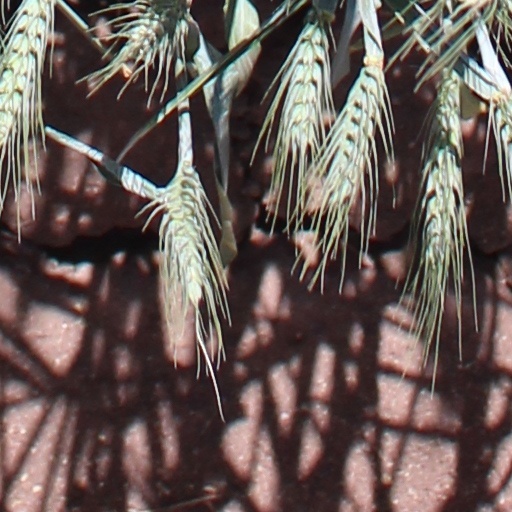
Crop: wheat